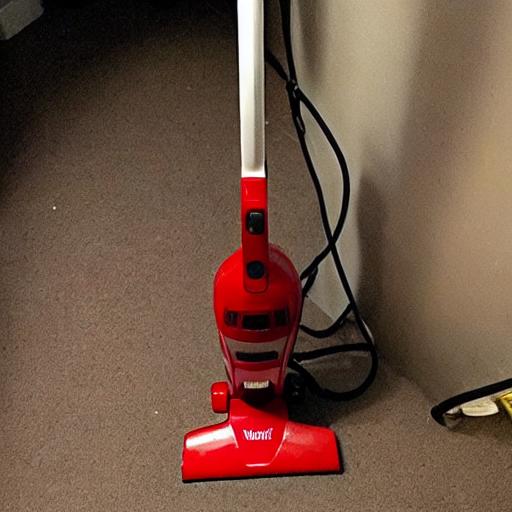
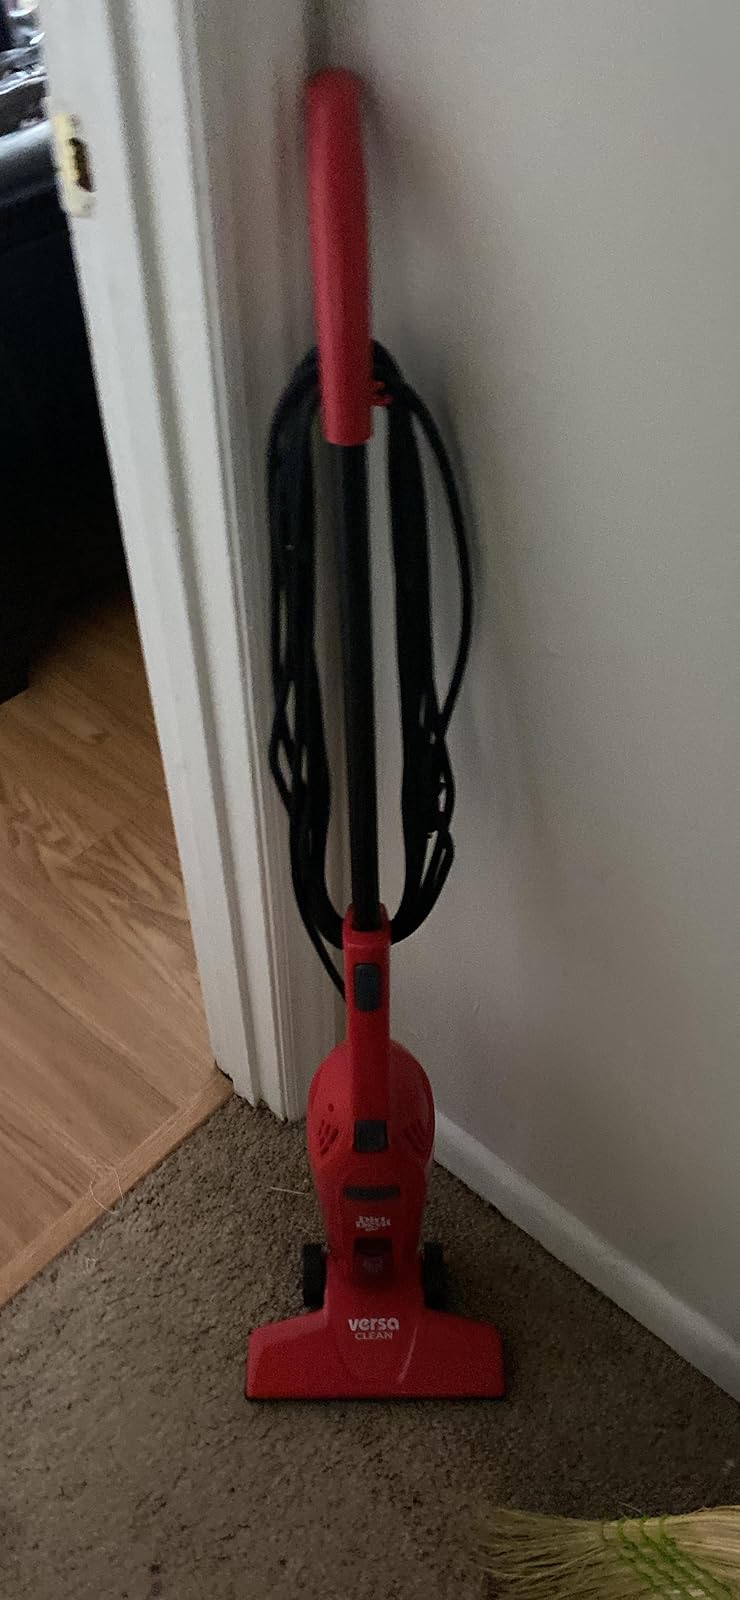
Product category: items_vacuum
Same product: no